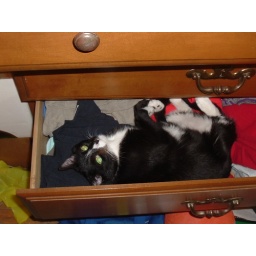
cat in a drawer